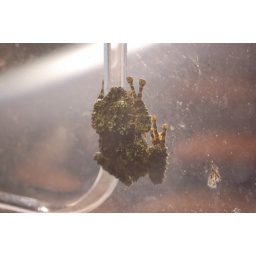
This frog didn't like the rocks in his enclosure, so he clung to the plastic wall.